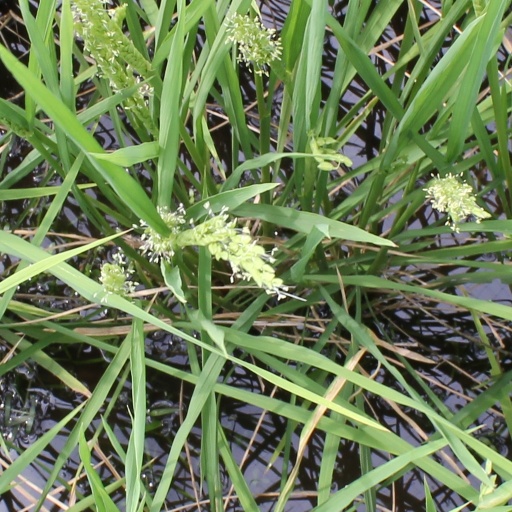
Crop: rice